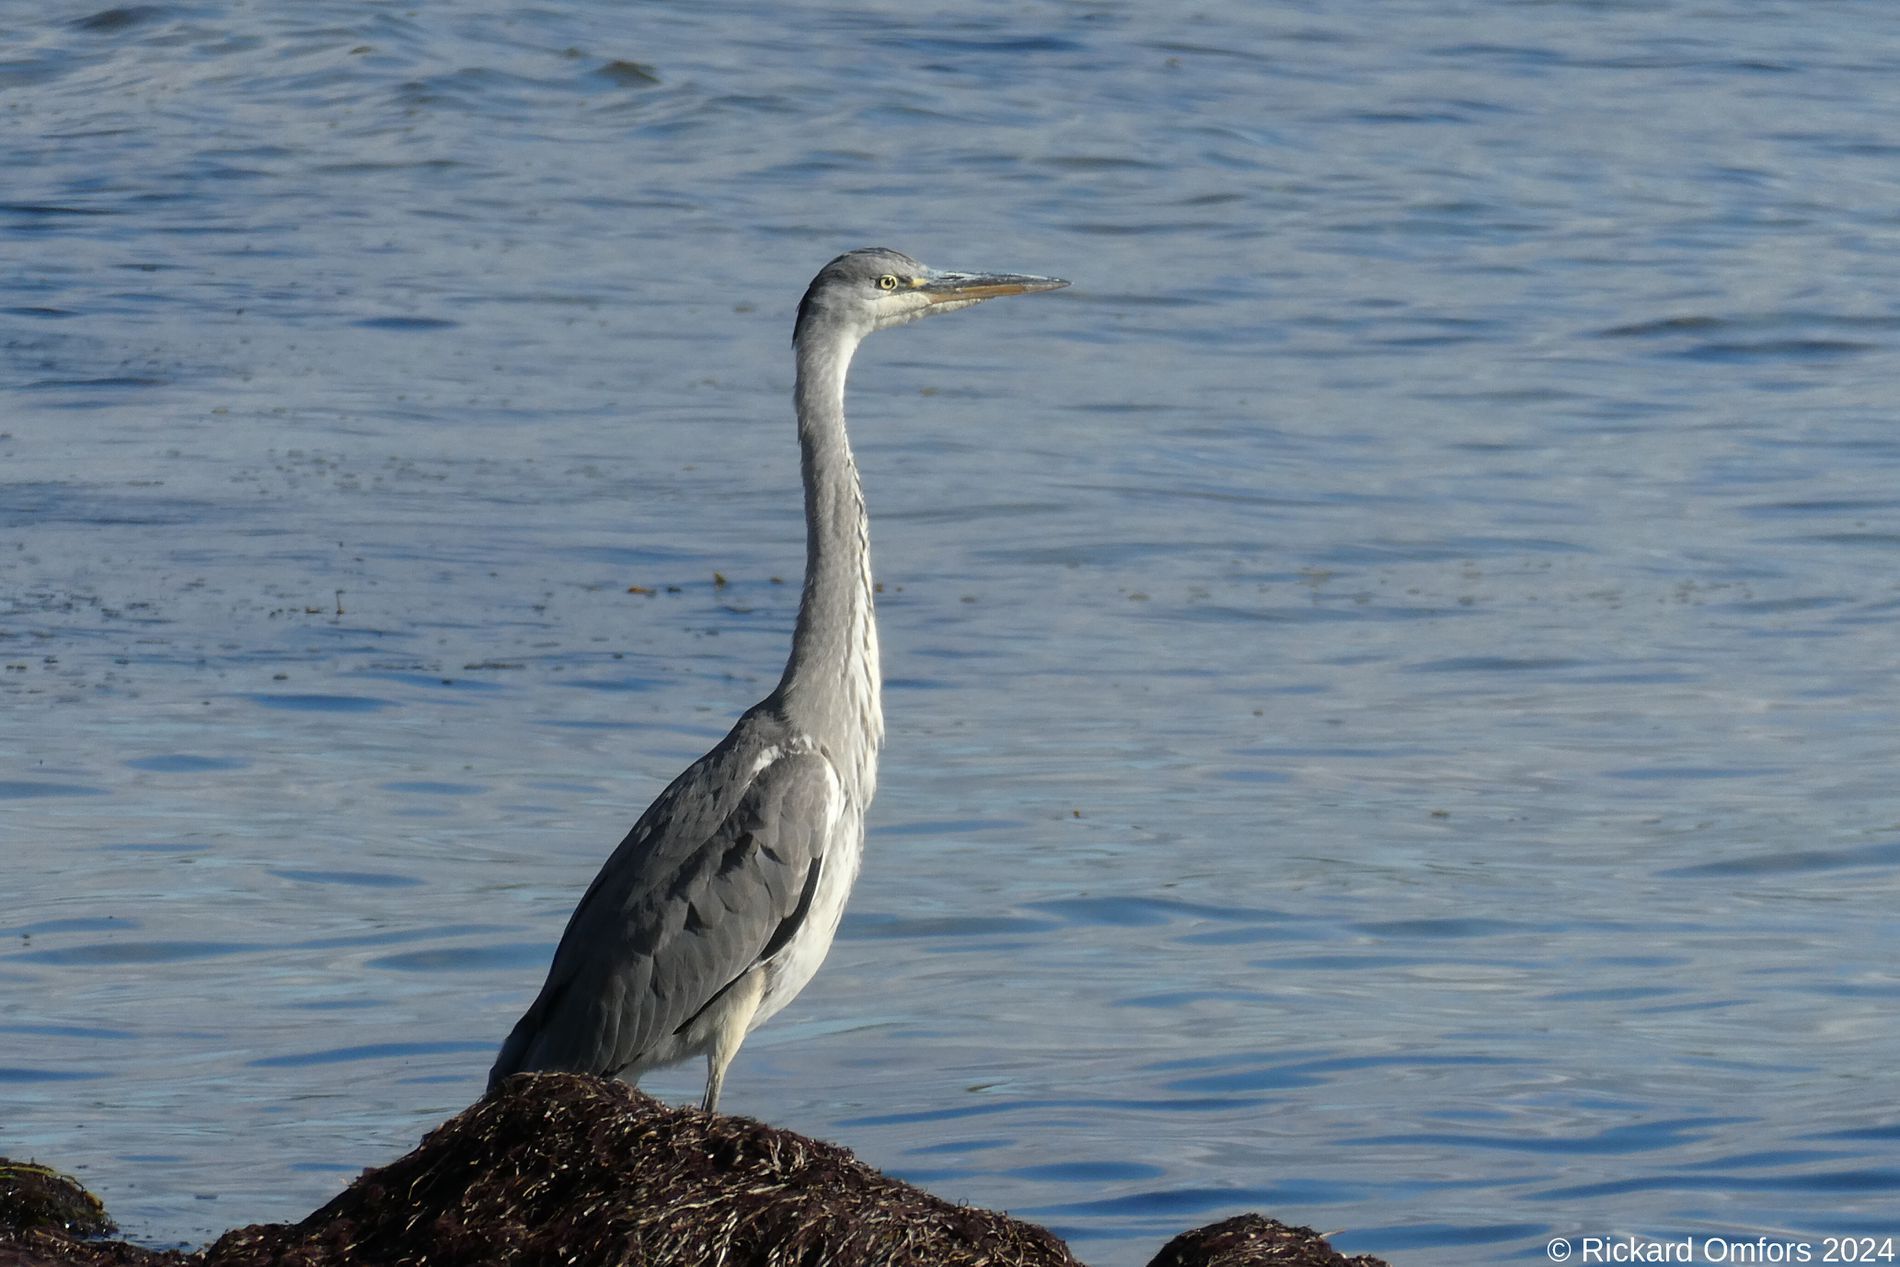
Grey heron
A Grey heron bird standing on land in the middle of water while looking to the right side.
A landscape photo captured by close-up zoom in view of a Grey heron bird with gray and white color palette standing on a dark color palette land and blue color palette water background and text ,© Rickard Omfors 2024, written in white in the bottom right of the photo, the photo shows the beauty of thr nature .
Labels: Animal, Bird, Waterfowl, Heron, Crane Bird, Stork, Egret, Beak, Grey heron, Land, Water